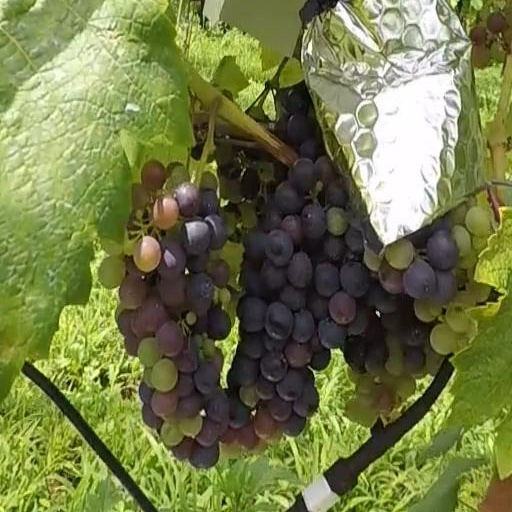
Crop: grape